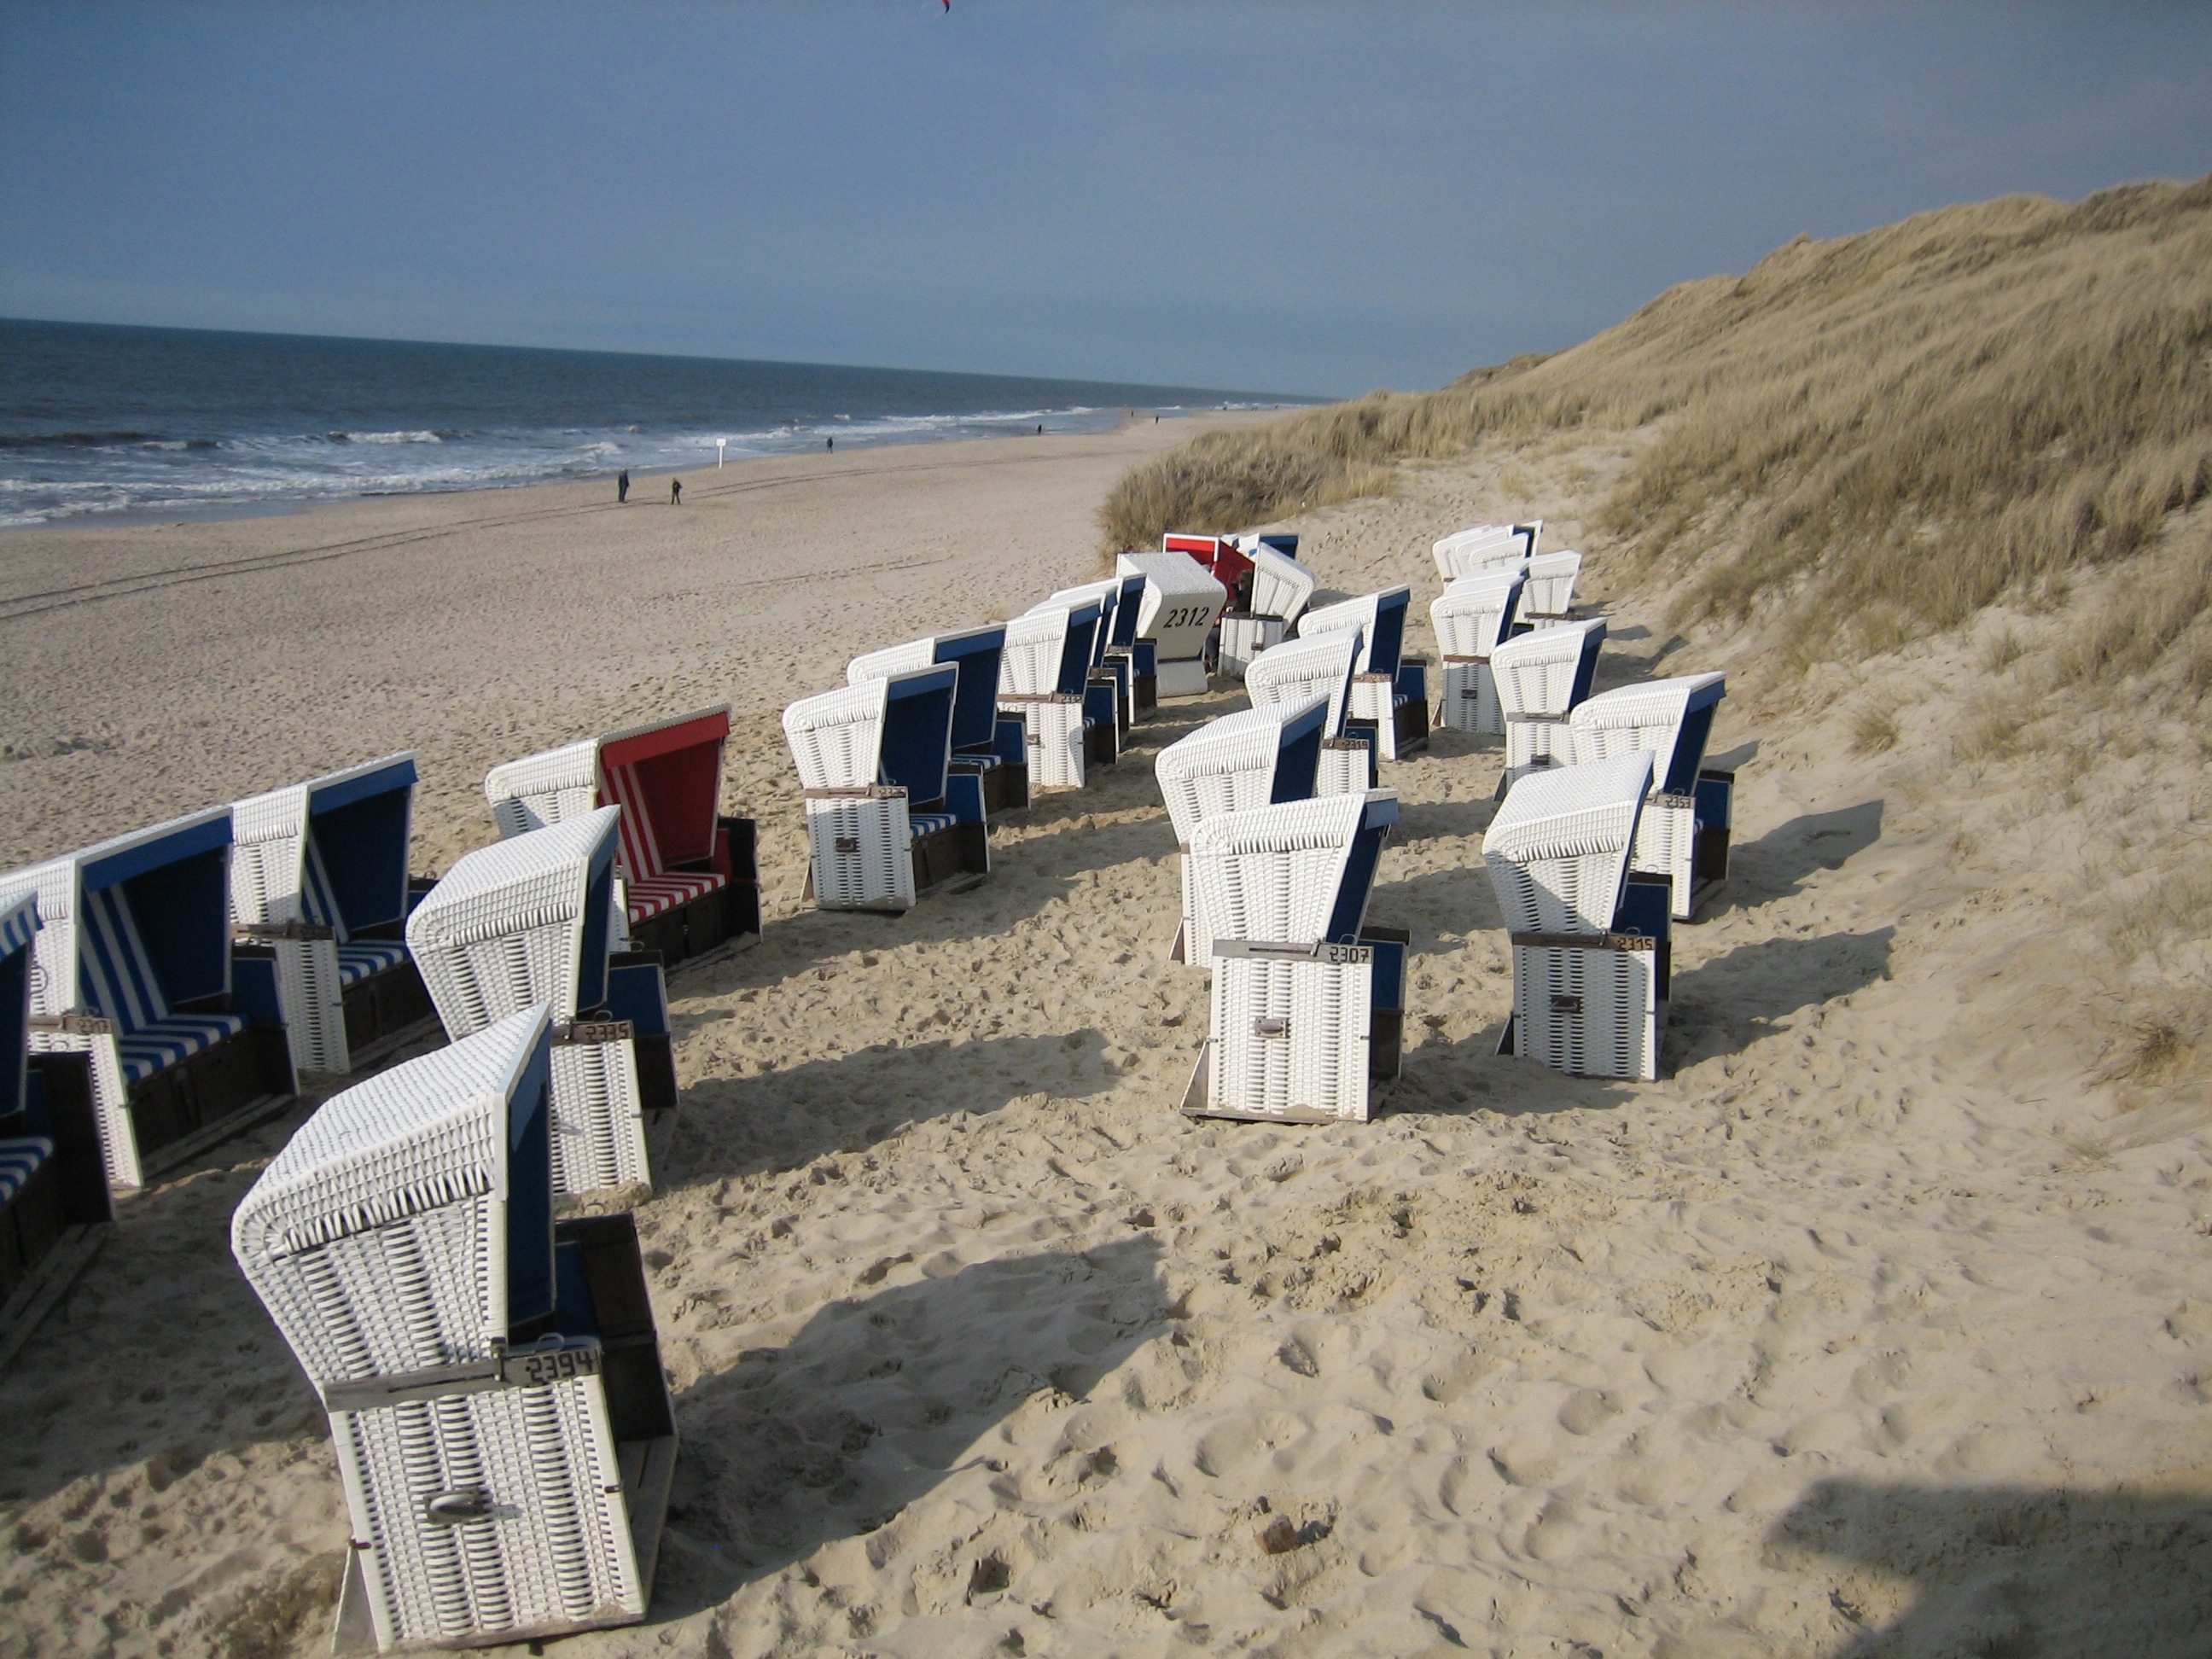
beach, sea, coast, sand, rock, ocean, shore, walkway, vacation, travel, terrain, material, body of water, clubs, sylt